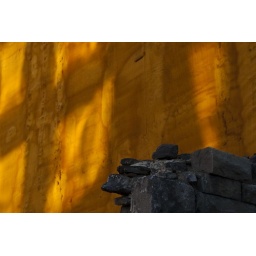
Really liked the window reflection on this orange color with the destroyed building in the foreground.